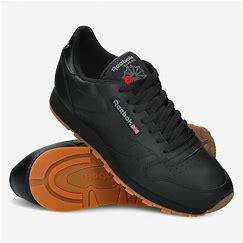
Brand: Reebok
Model: Cl Lthr